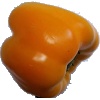
Label: yellow_pepper